Lok Ma Chau

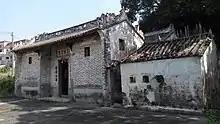
Mi Tak Study Hall and its ancillary building in Lok Ma Chau Village.

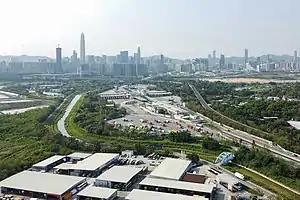
Lok Ma Chau Control Point, with the Shenzhen skyline in the background.

Lok Ma Chau or Lokmachau is an area in New Territories, Hong Kong. It is the site of a major pedestrian (linked directly to the Hong Kong MTR) and road border crossing point between Hong Kong and mainland China. Administratively, most of the Lok Ma Chau area is located within the Yuen Long District of Hong Kong.